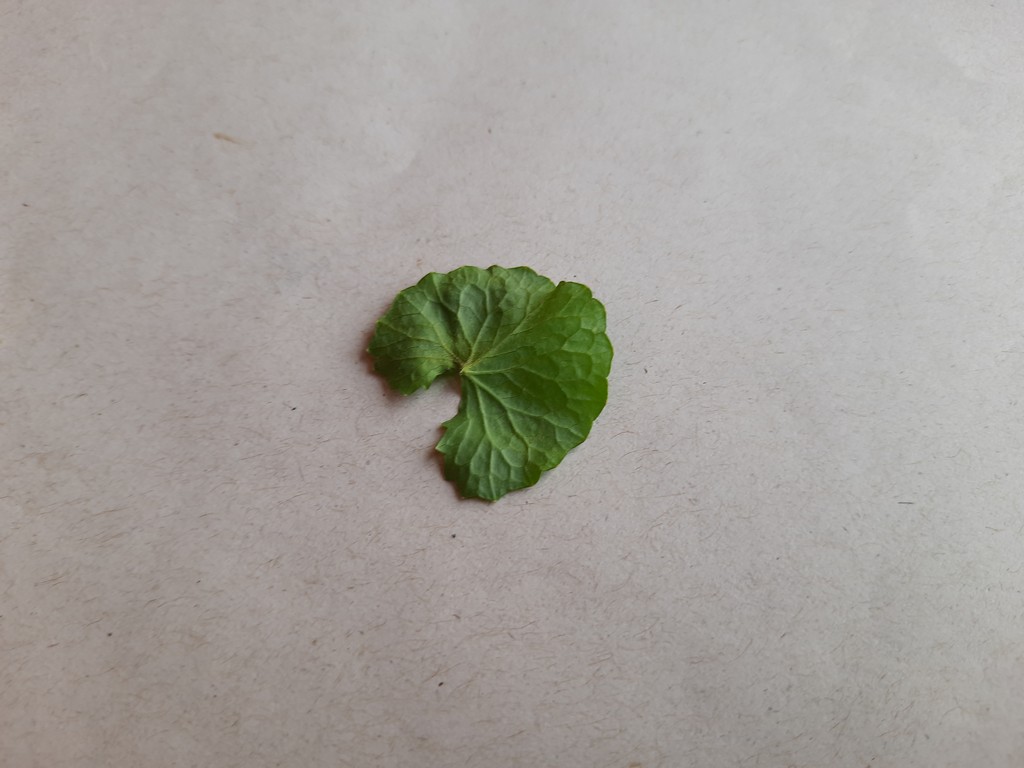
Label: Healthy